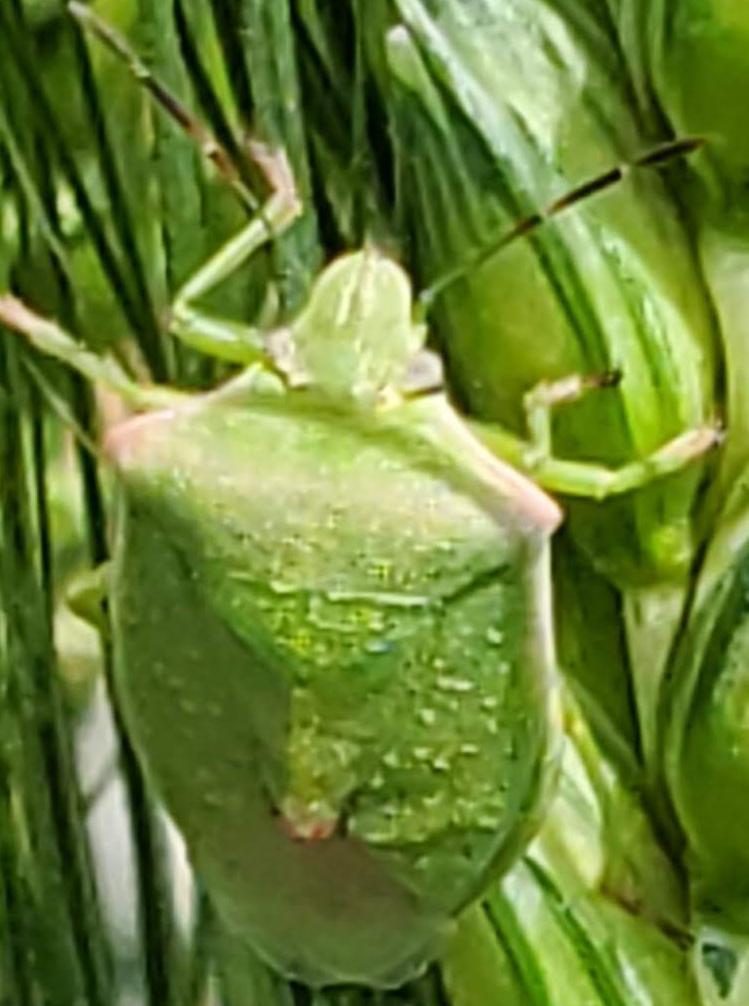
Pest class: stink_bug